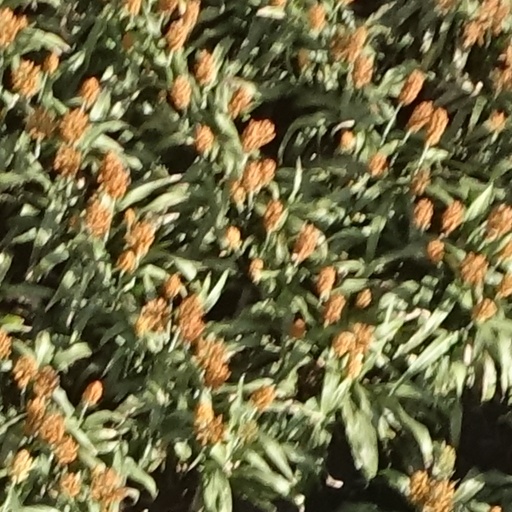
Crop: sorghum